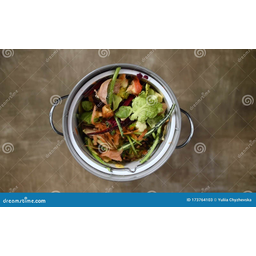
Label: trash